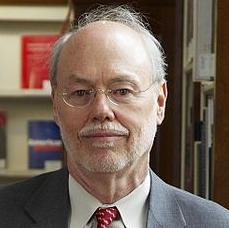
Age: 62